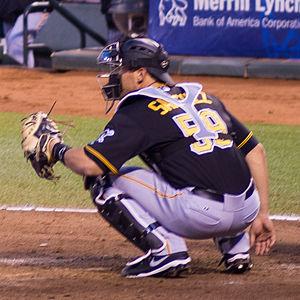
Jorge Anthony Sanchez est un receveur des Ligues majeures de baseball.